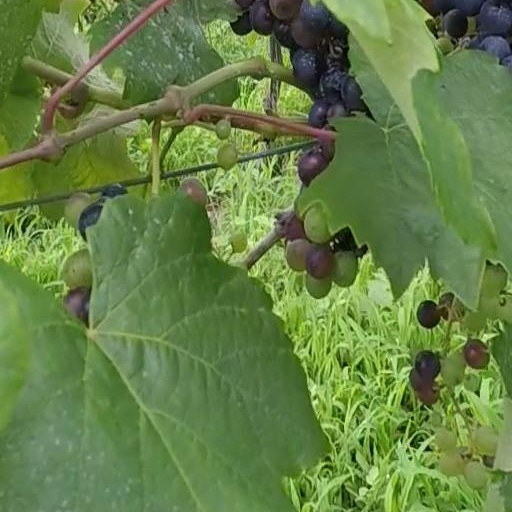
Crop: grape